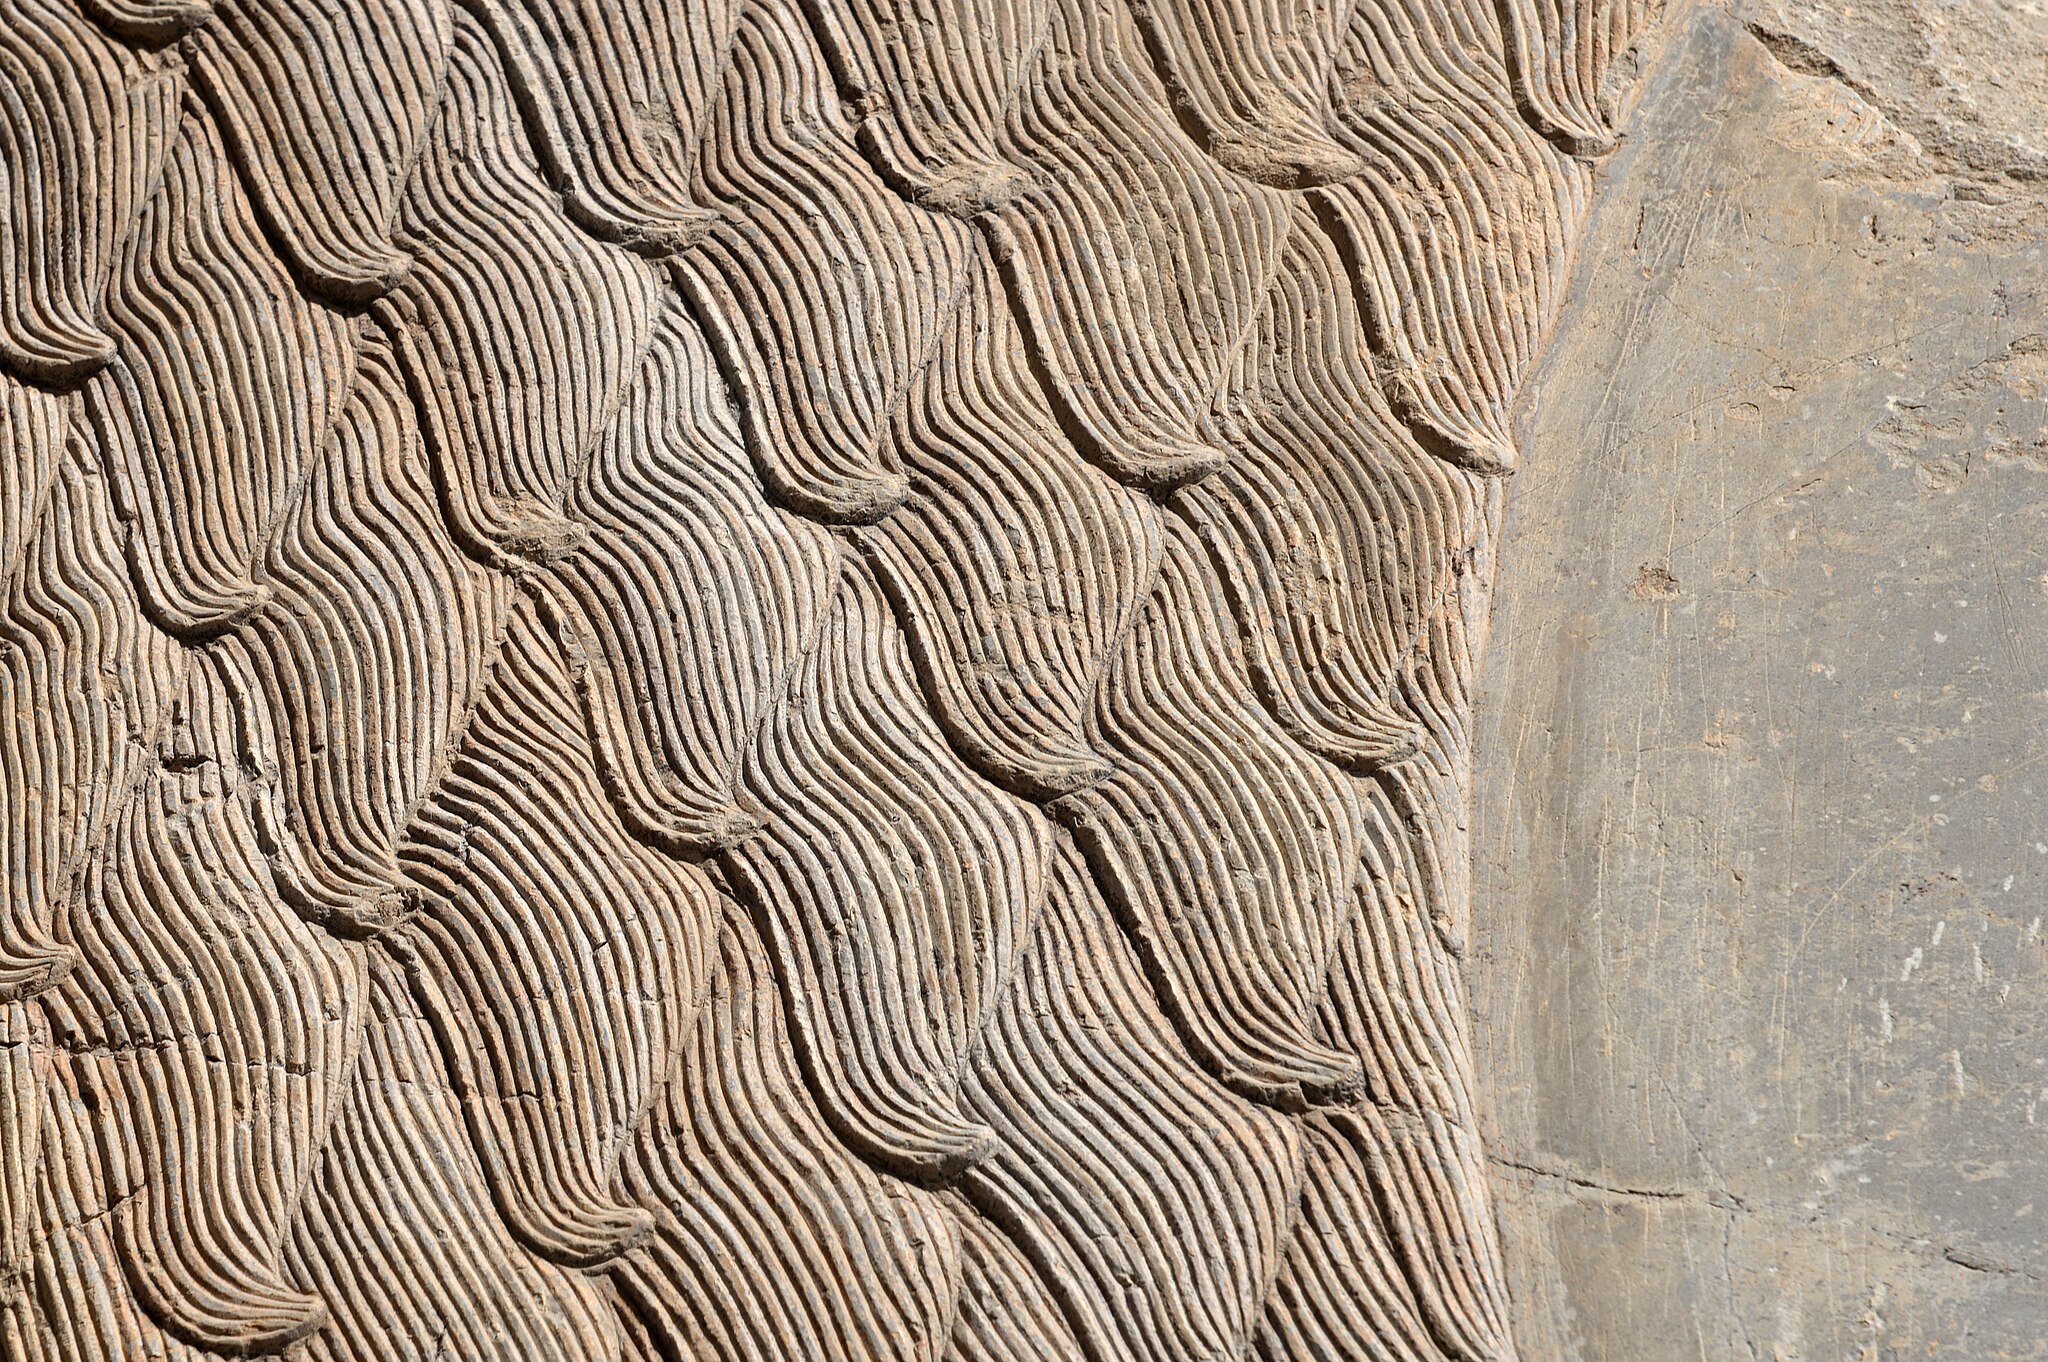
Title: Irnp043-Persepolis
Description: Iran in 2018 (photographed by Wojciech Kocot)
Date: 12 January 2018
Categories: Reliefs in Persepolis, Uploaded with pattypan, Self-published work, 2017 in Persepolis, Persepolis in 2017 (photographed by Wojciech Kocot)